USS Kentucky (BB-66)

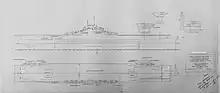
Line drawings of the proposed aircraft carrier conversion for "Kentucky"

While her construction was suspended, the Bureau of Ships considered an aircraft carrier conversion proposal for "Kentucky" and "Illinois" in the aftermath of the Battles of Coral Sea and Midway. As proposed, the converted "Kentucky" would have had an long by wide flight deck, with armament identical to the carriers of the : four twin 5-inch gun mounts and four more 5-inch guns in single mounts, along with six 40 mm quadruple mounts. The idea was abandoned after the Bureau of Ships decided that the converted ships would carry fewer aircraft than the "Essex" class, that more "Essex"-class carriers could be built in the same amount of time, and that the conversion project would be significantly more expensive than new "Essex"es. Instead, "Kentucky" and "Illinois" were to be completed as battleships, but their construction was given very low priority.